Palais Rohan, Strasbourg

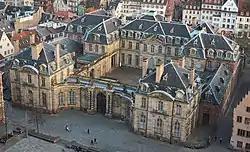
Aerial view from the Strasbourg Cathedral viewing platform, January 2020

The Palais Rohan (Rohan Palace) in Strasbourg is the former residence of the prince-bishops and cardinals of the House of Rohan, an ancient French noble family originally from Brittany. It is a major architectural, historical, and cultural landmark in the city. It was built next to Strasbourg Cathedral in the 1730s, from designs by Robert de Cotte, and is considered a masterpiece of French Baroque architecture. Since its completion in 1742, the palace has hosted a number of French monarchs such as Louis XV, Marie Antoinette, Napoleon and Joséphine, and Charles X.